People of Northern Ireland

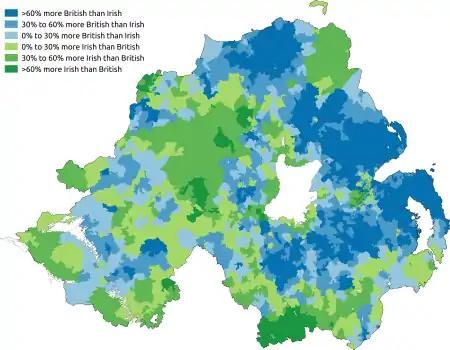
Map of predominant national identity in the 2011 census in Northern Ireland. Stronger blue is more British. Stronger green is more Irish.

In Northern Ireland, national identity is complex and diverse. The question of national identity was asked in the 2021 census with the three most common identities given being British, Irish and Northern Irish. Most people of Protestant background consider themselves British, while a majority of people of Catholic background are Irish. This has origins in the 17th-century Plantation of Ulster.